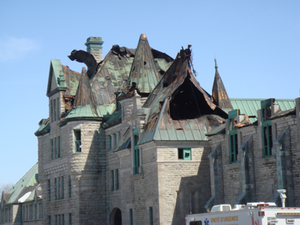
Image prise dans les jours suivant l'incendie ayant endommagé le Manège militaire de Québec (Canada), avril 2008
Le Manège militaire de Québec est un bâtiment multifonctions de la ville de Québec, situé au 805 de l'avenue Wilfrid-Laurier est, entre la Grande Allée et les plaines d'Abraham. Il porte le nom de manège militaire Voltigeurs de Québec en l'honneur du plus vieux Régiment canadien français, les Voltigeurs de Québec, qui l'occupe depuis sa construction en 1885.